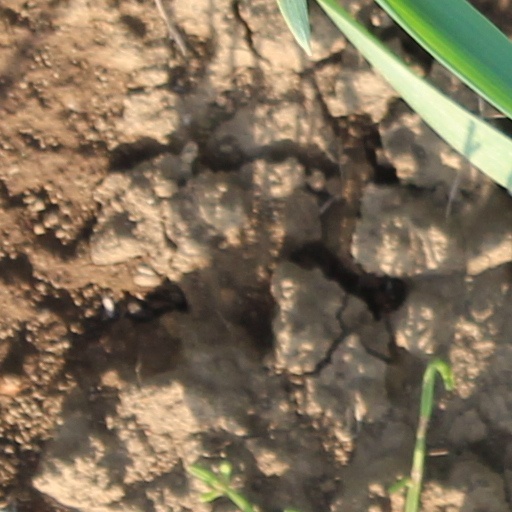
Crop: wheat